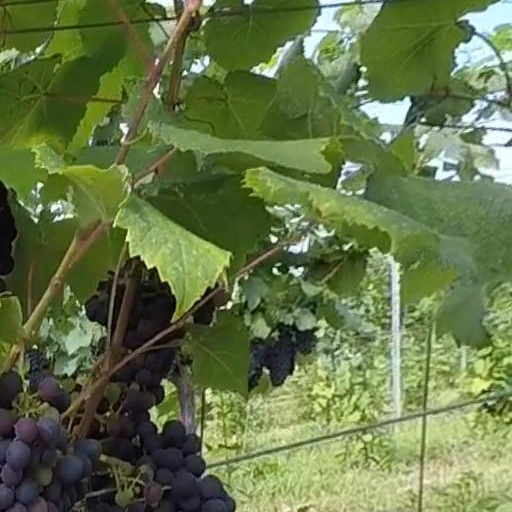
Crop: grape